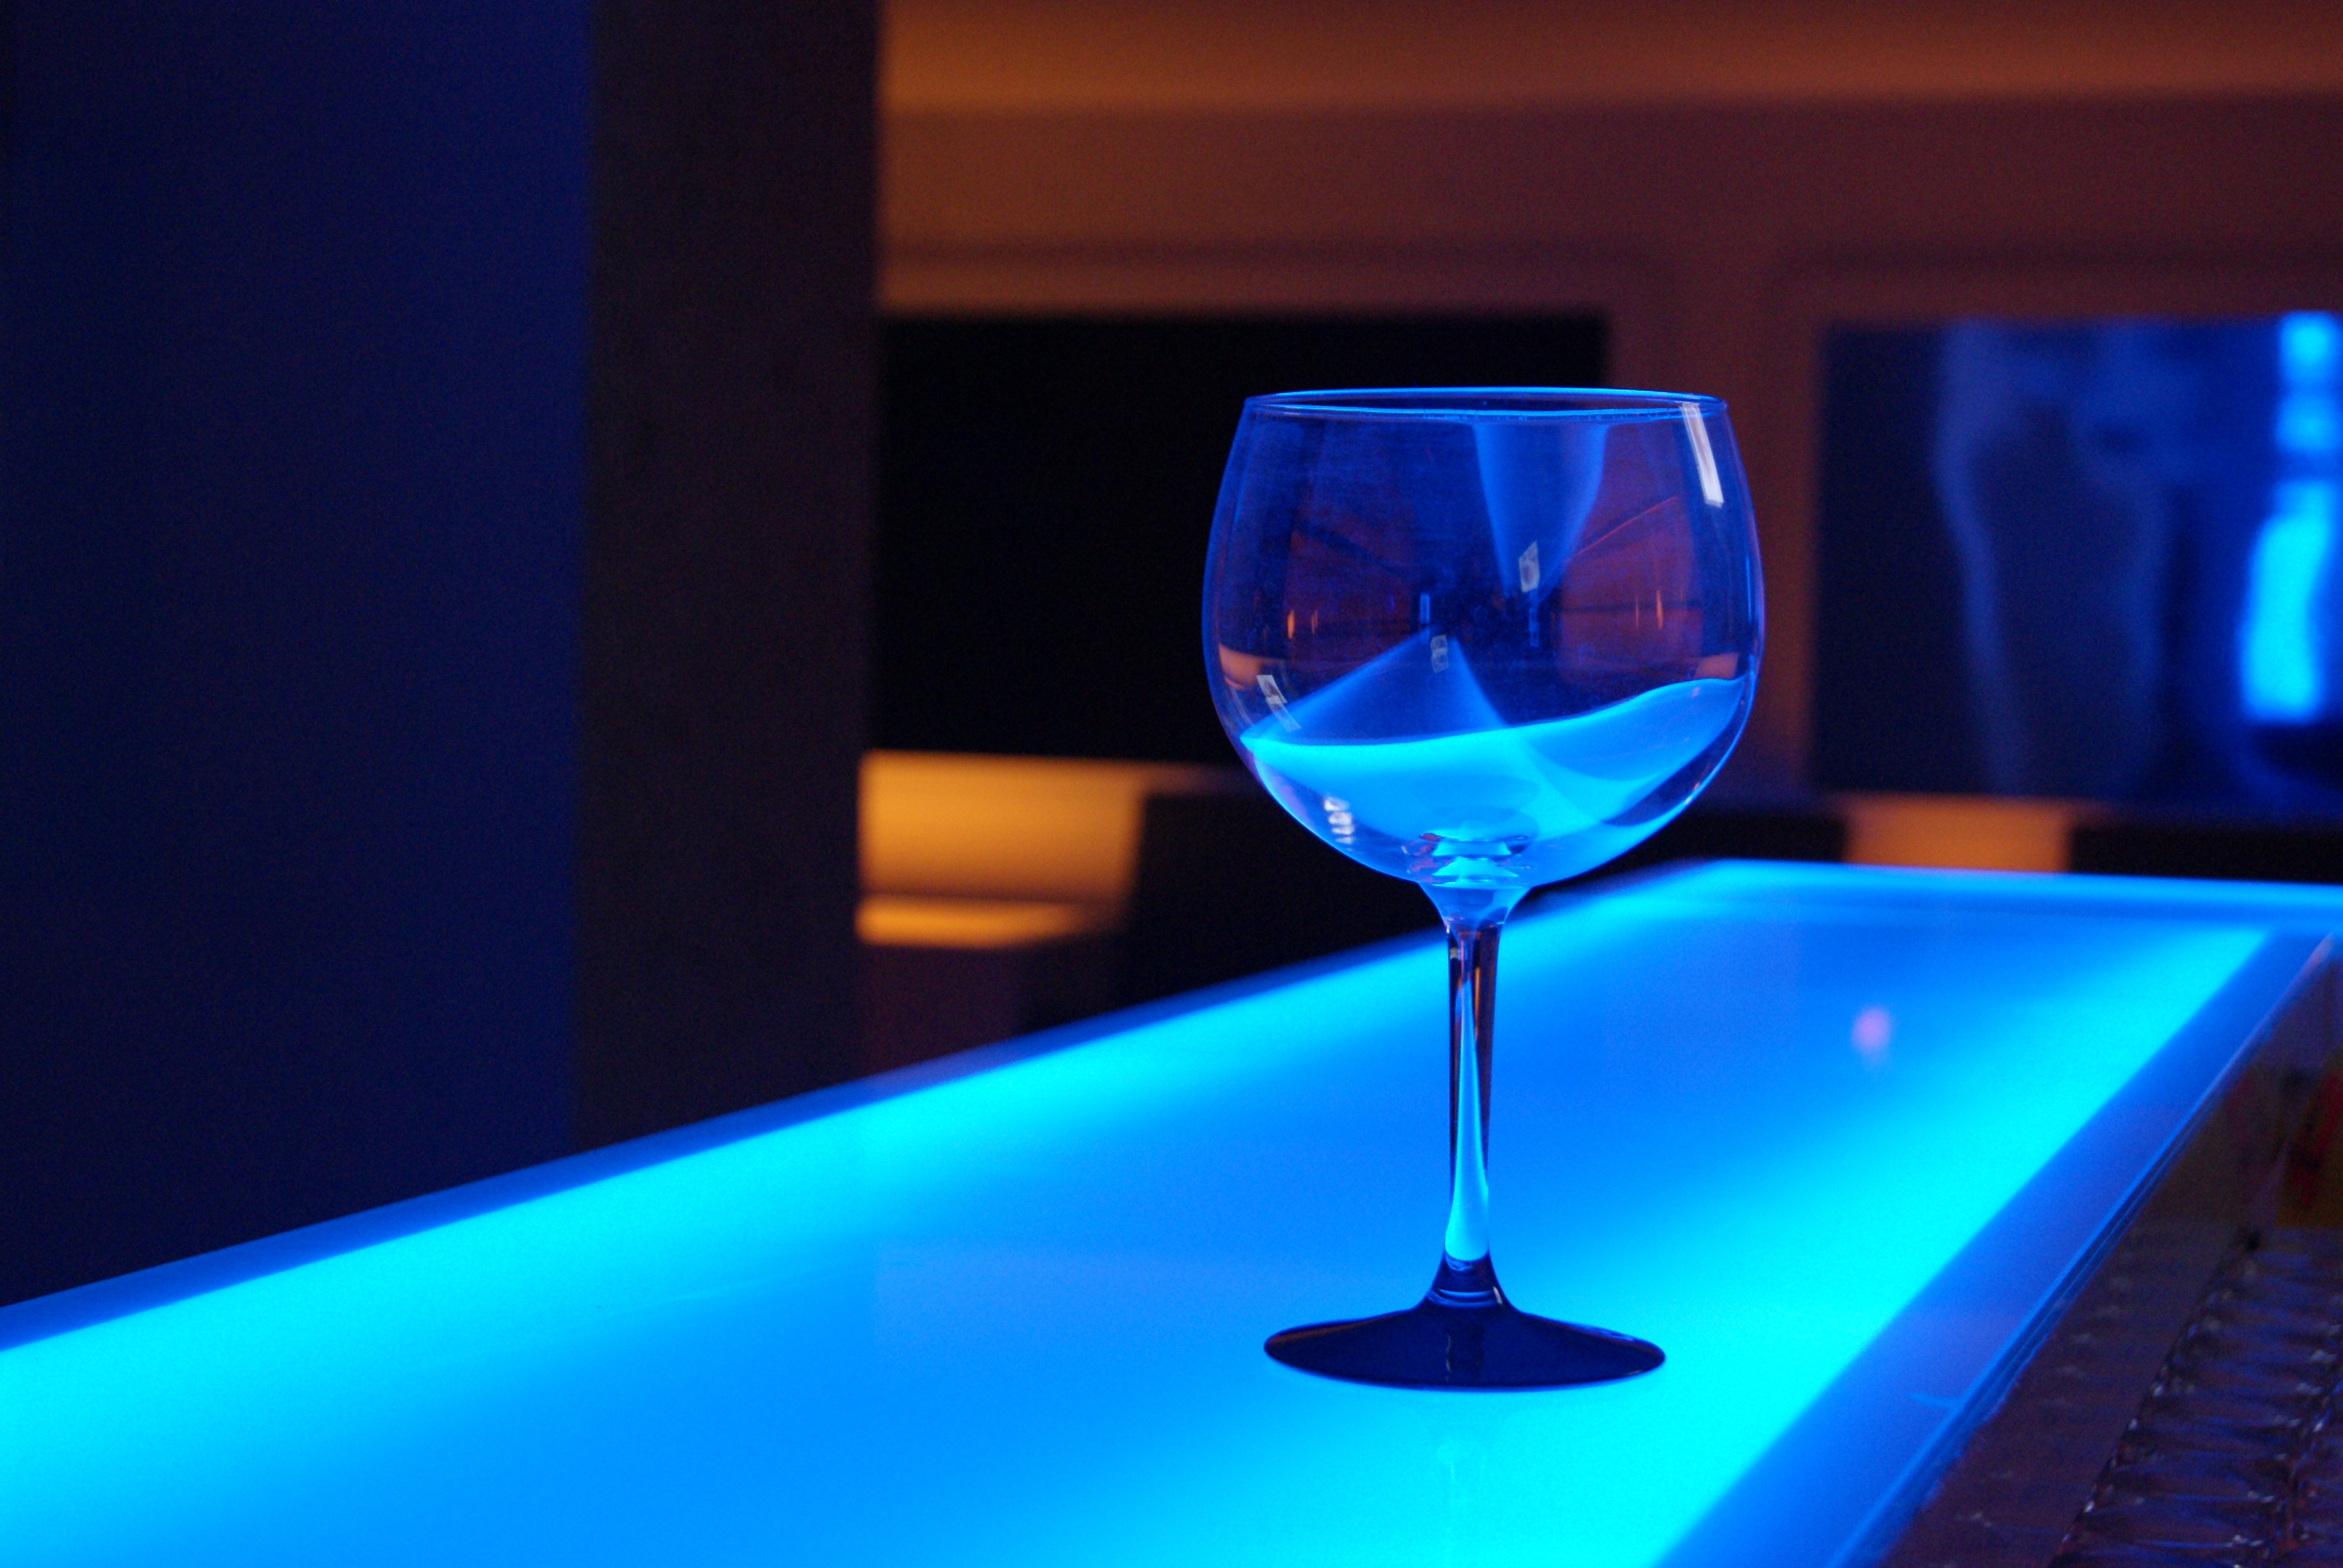
night, glass, cup, color, drink, blue, lighting, wine glass, local, disco, stemware, studio81